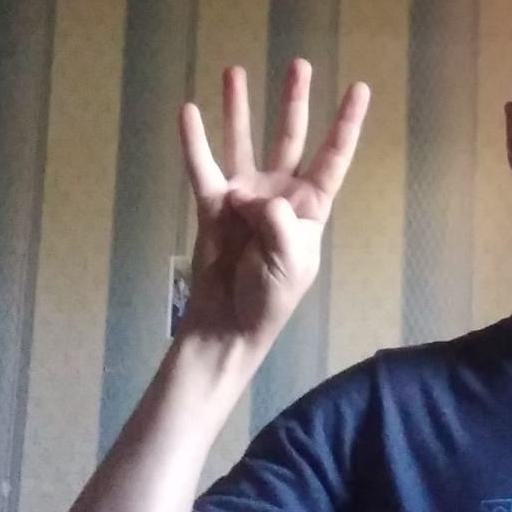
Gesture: four